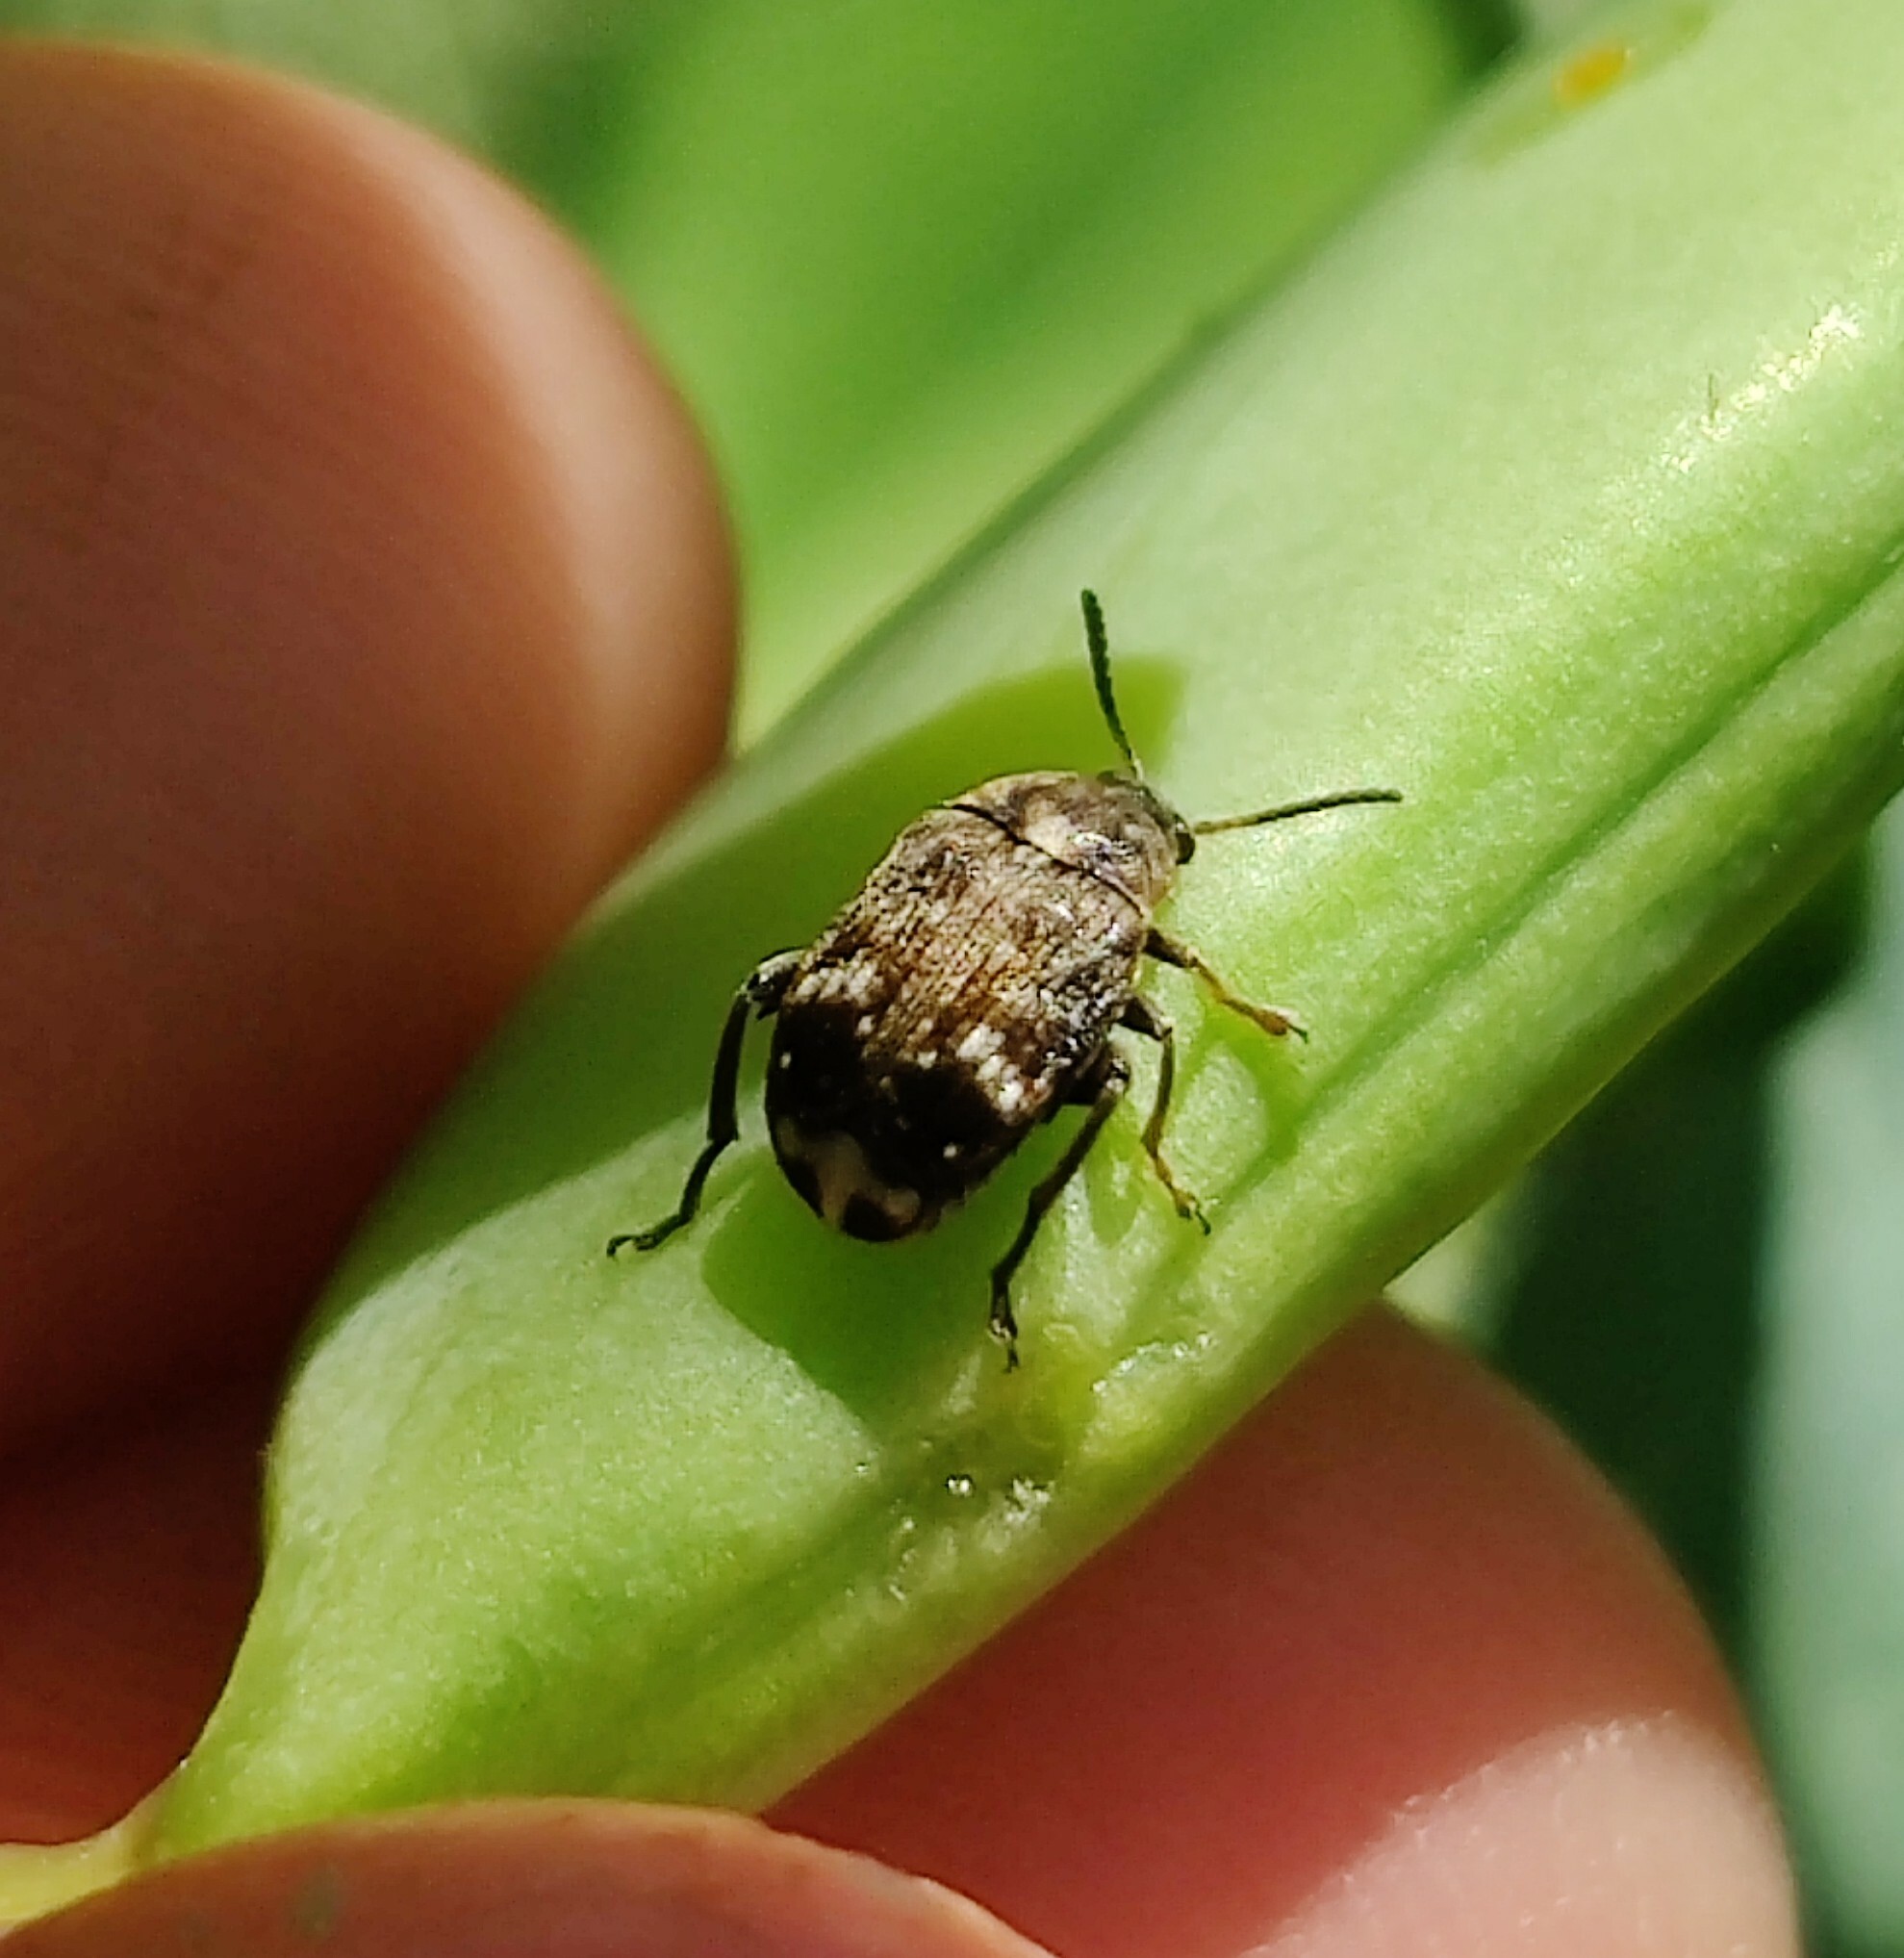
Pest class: pea_weevil